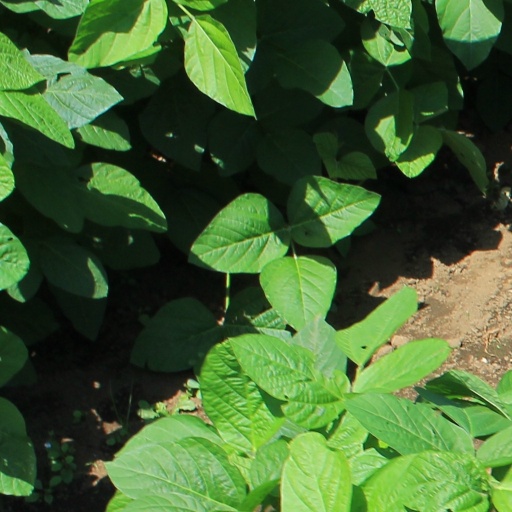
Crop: soybean